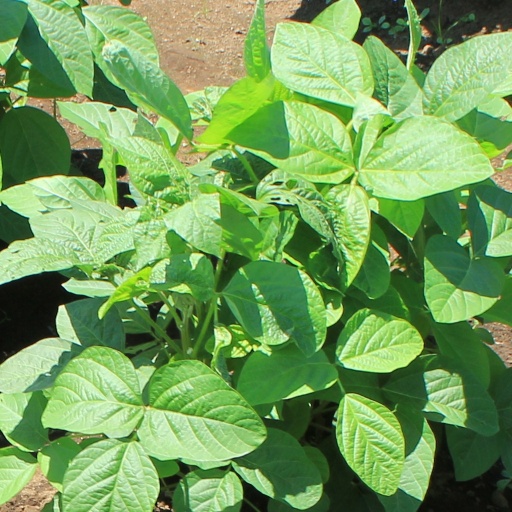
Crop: soybean